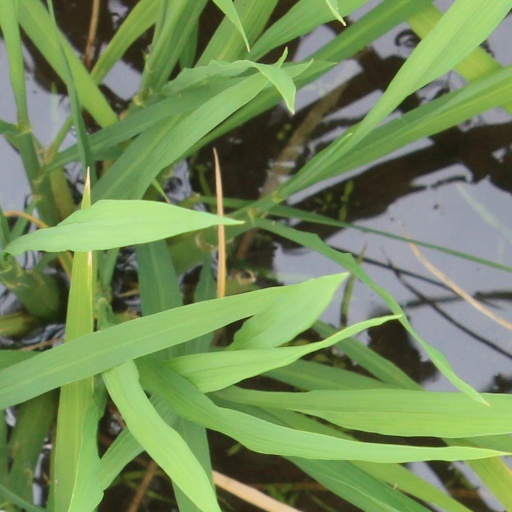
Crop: rice